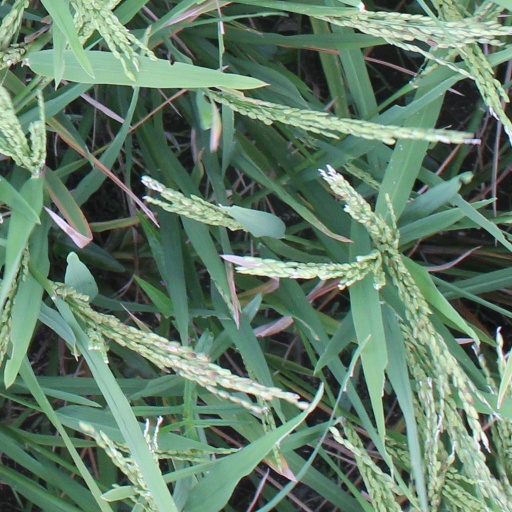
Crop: rice